Clay oven

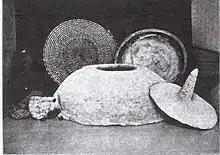
"Tabun" oven with lid, from Palestine (1935)

Where clay ovens are made with a top opening, it is covered and when coffee was to be prepared in kettles, they were laid on top of such ovens with the initial kindling of the fire. In the case of a "tabun" oven where there was no top opening, a layer of fuel (usually dried manure) is spread on the outside of the shell and lid. Once the fire takes hold, the fuel is covered with a layer of ash. When damp wood was used, the fuel would smolder for hours, filling the baking rooms with the smoke. After the initial flames had died down a little, the kettles were removed from the oven's top, and the oven at this time was ready to receive the prepared dough that was made to cling to the inner-wall of the oven. The amount of fuel varies depending on the amount of baking that was needed.